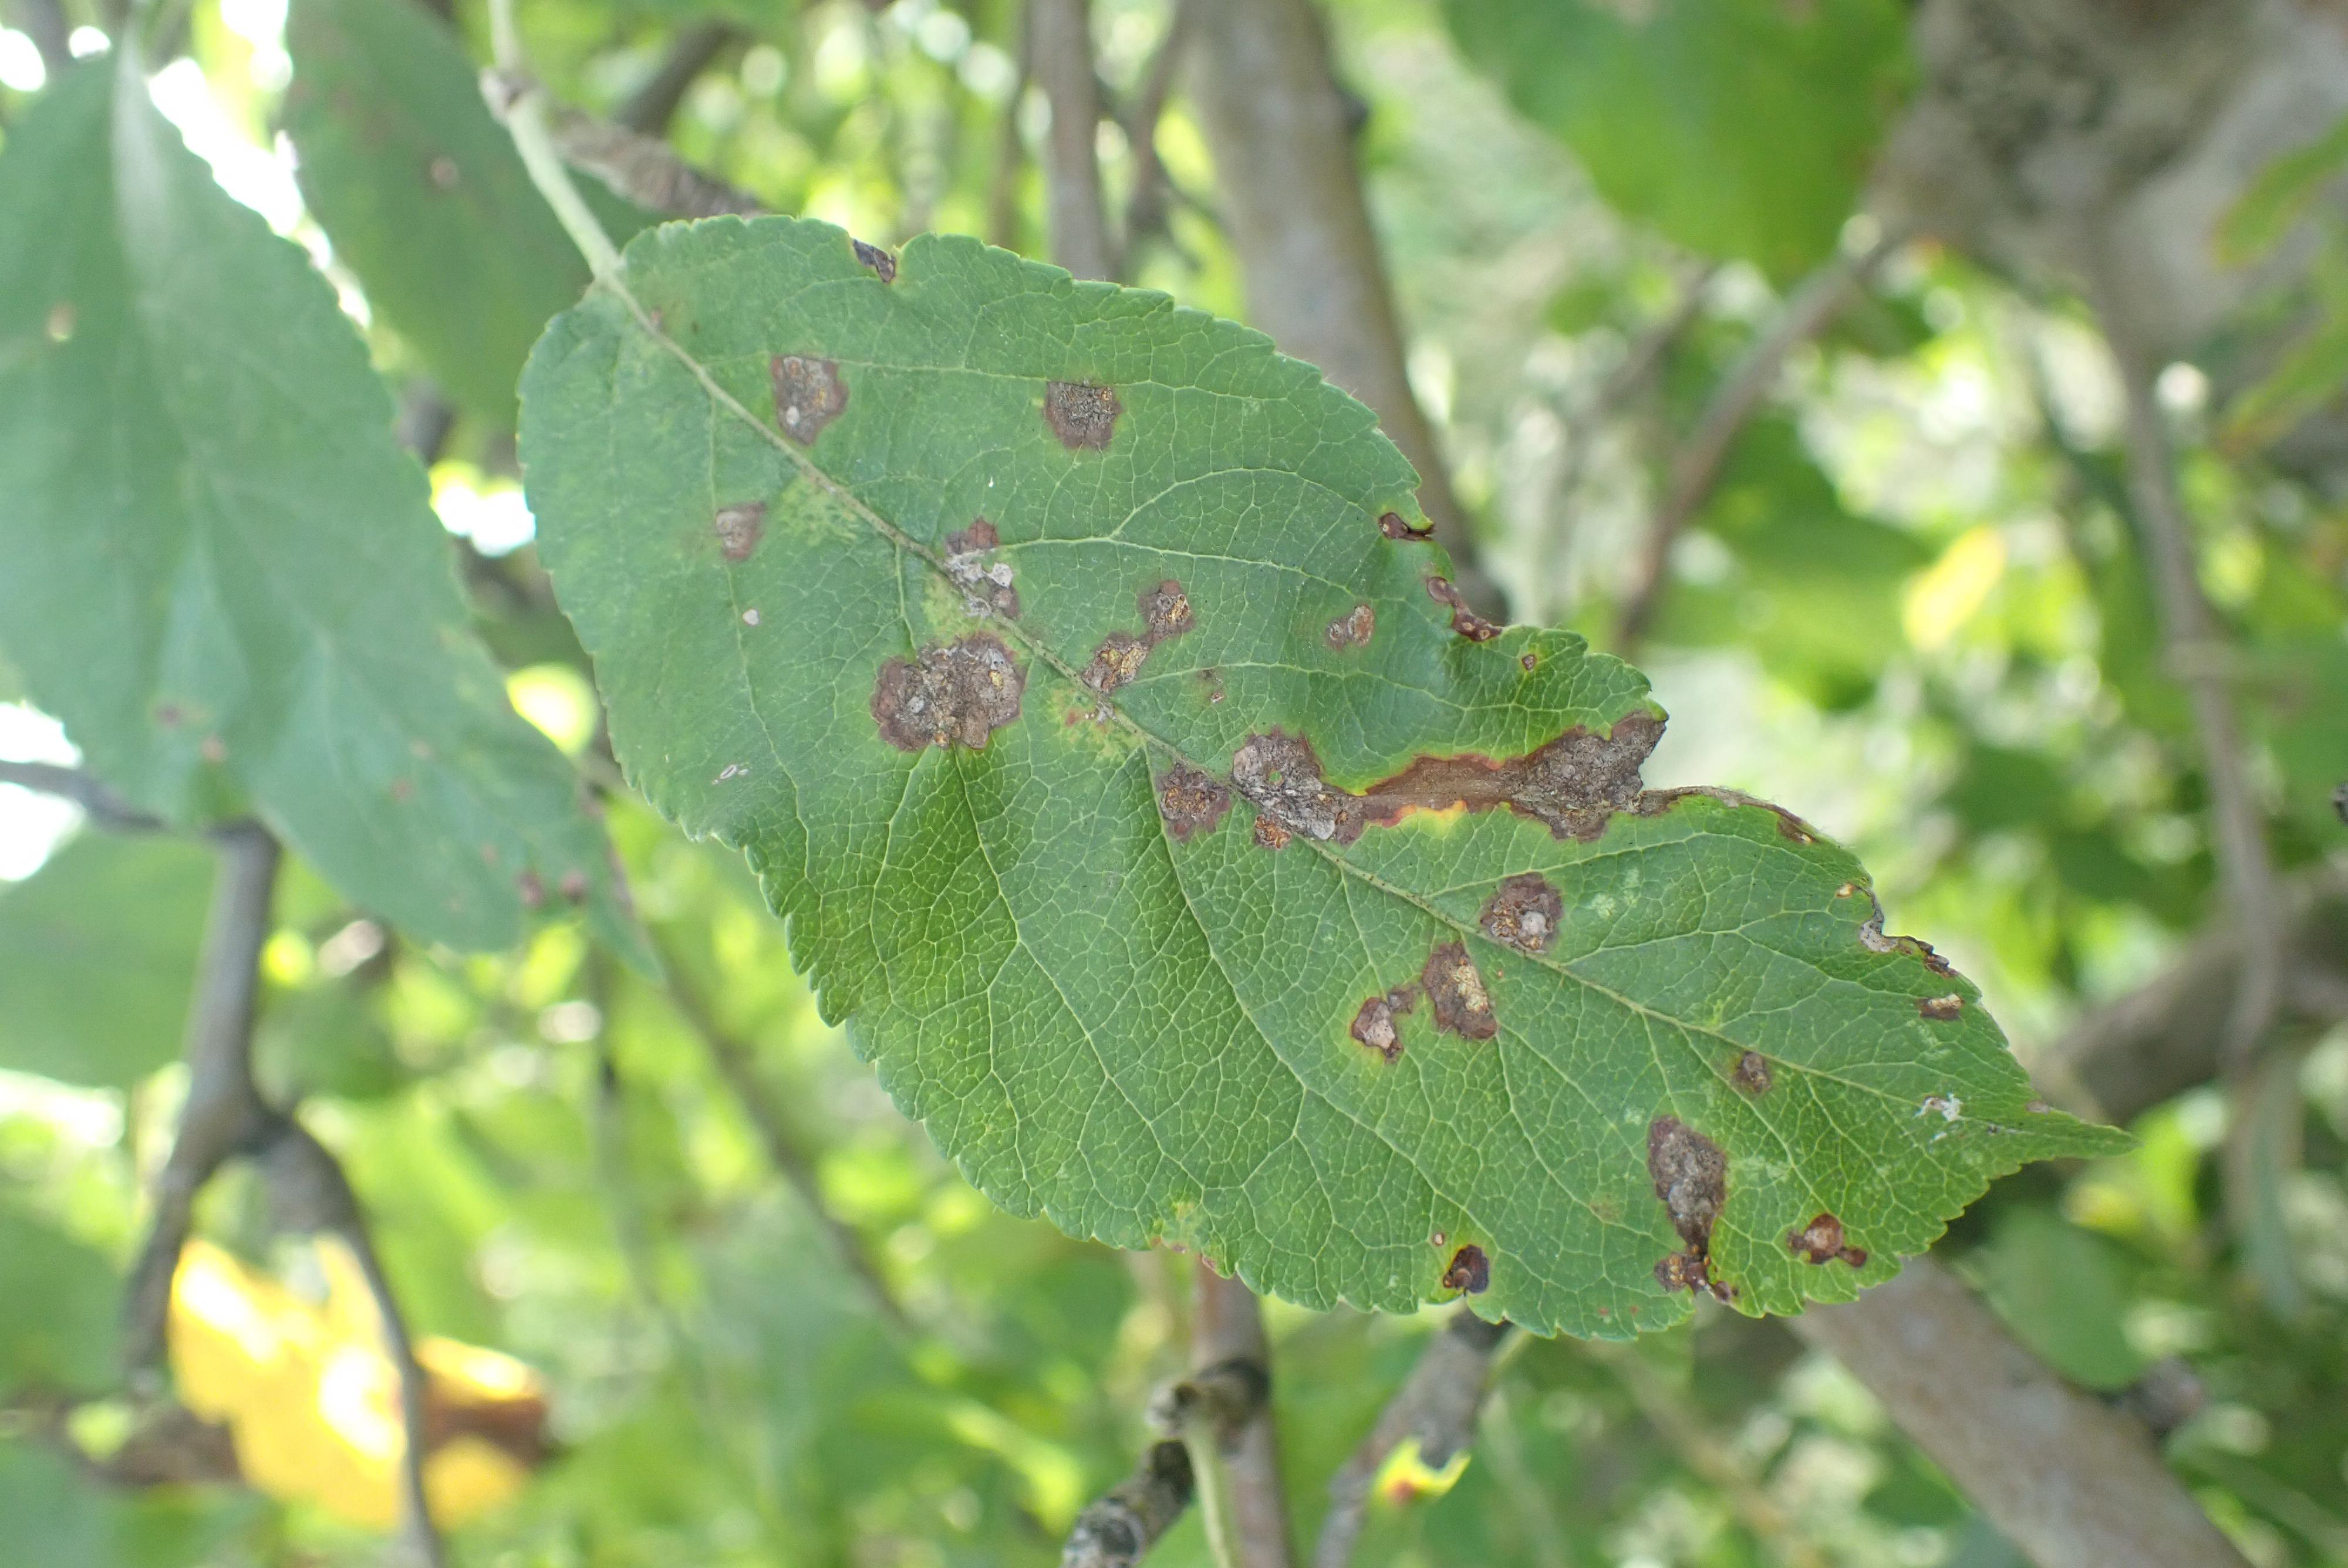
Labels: complex